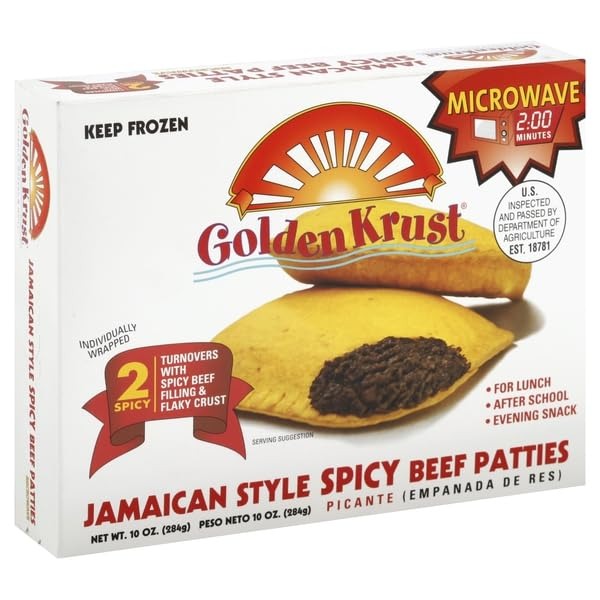
Item Name: Golden Krust Patty Beef Jamaican Spicy, 10 oz
Bullet Point: Made with organic beef stock
Value: 10.0
Unit: Ounce

Price: 3.99